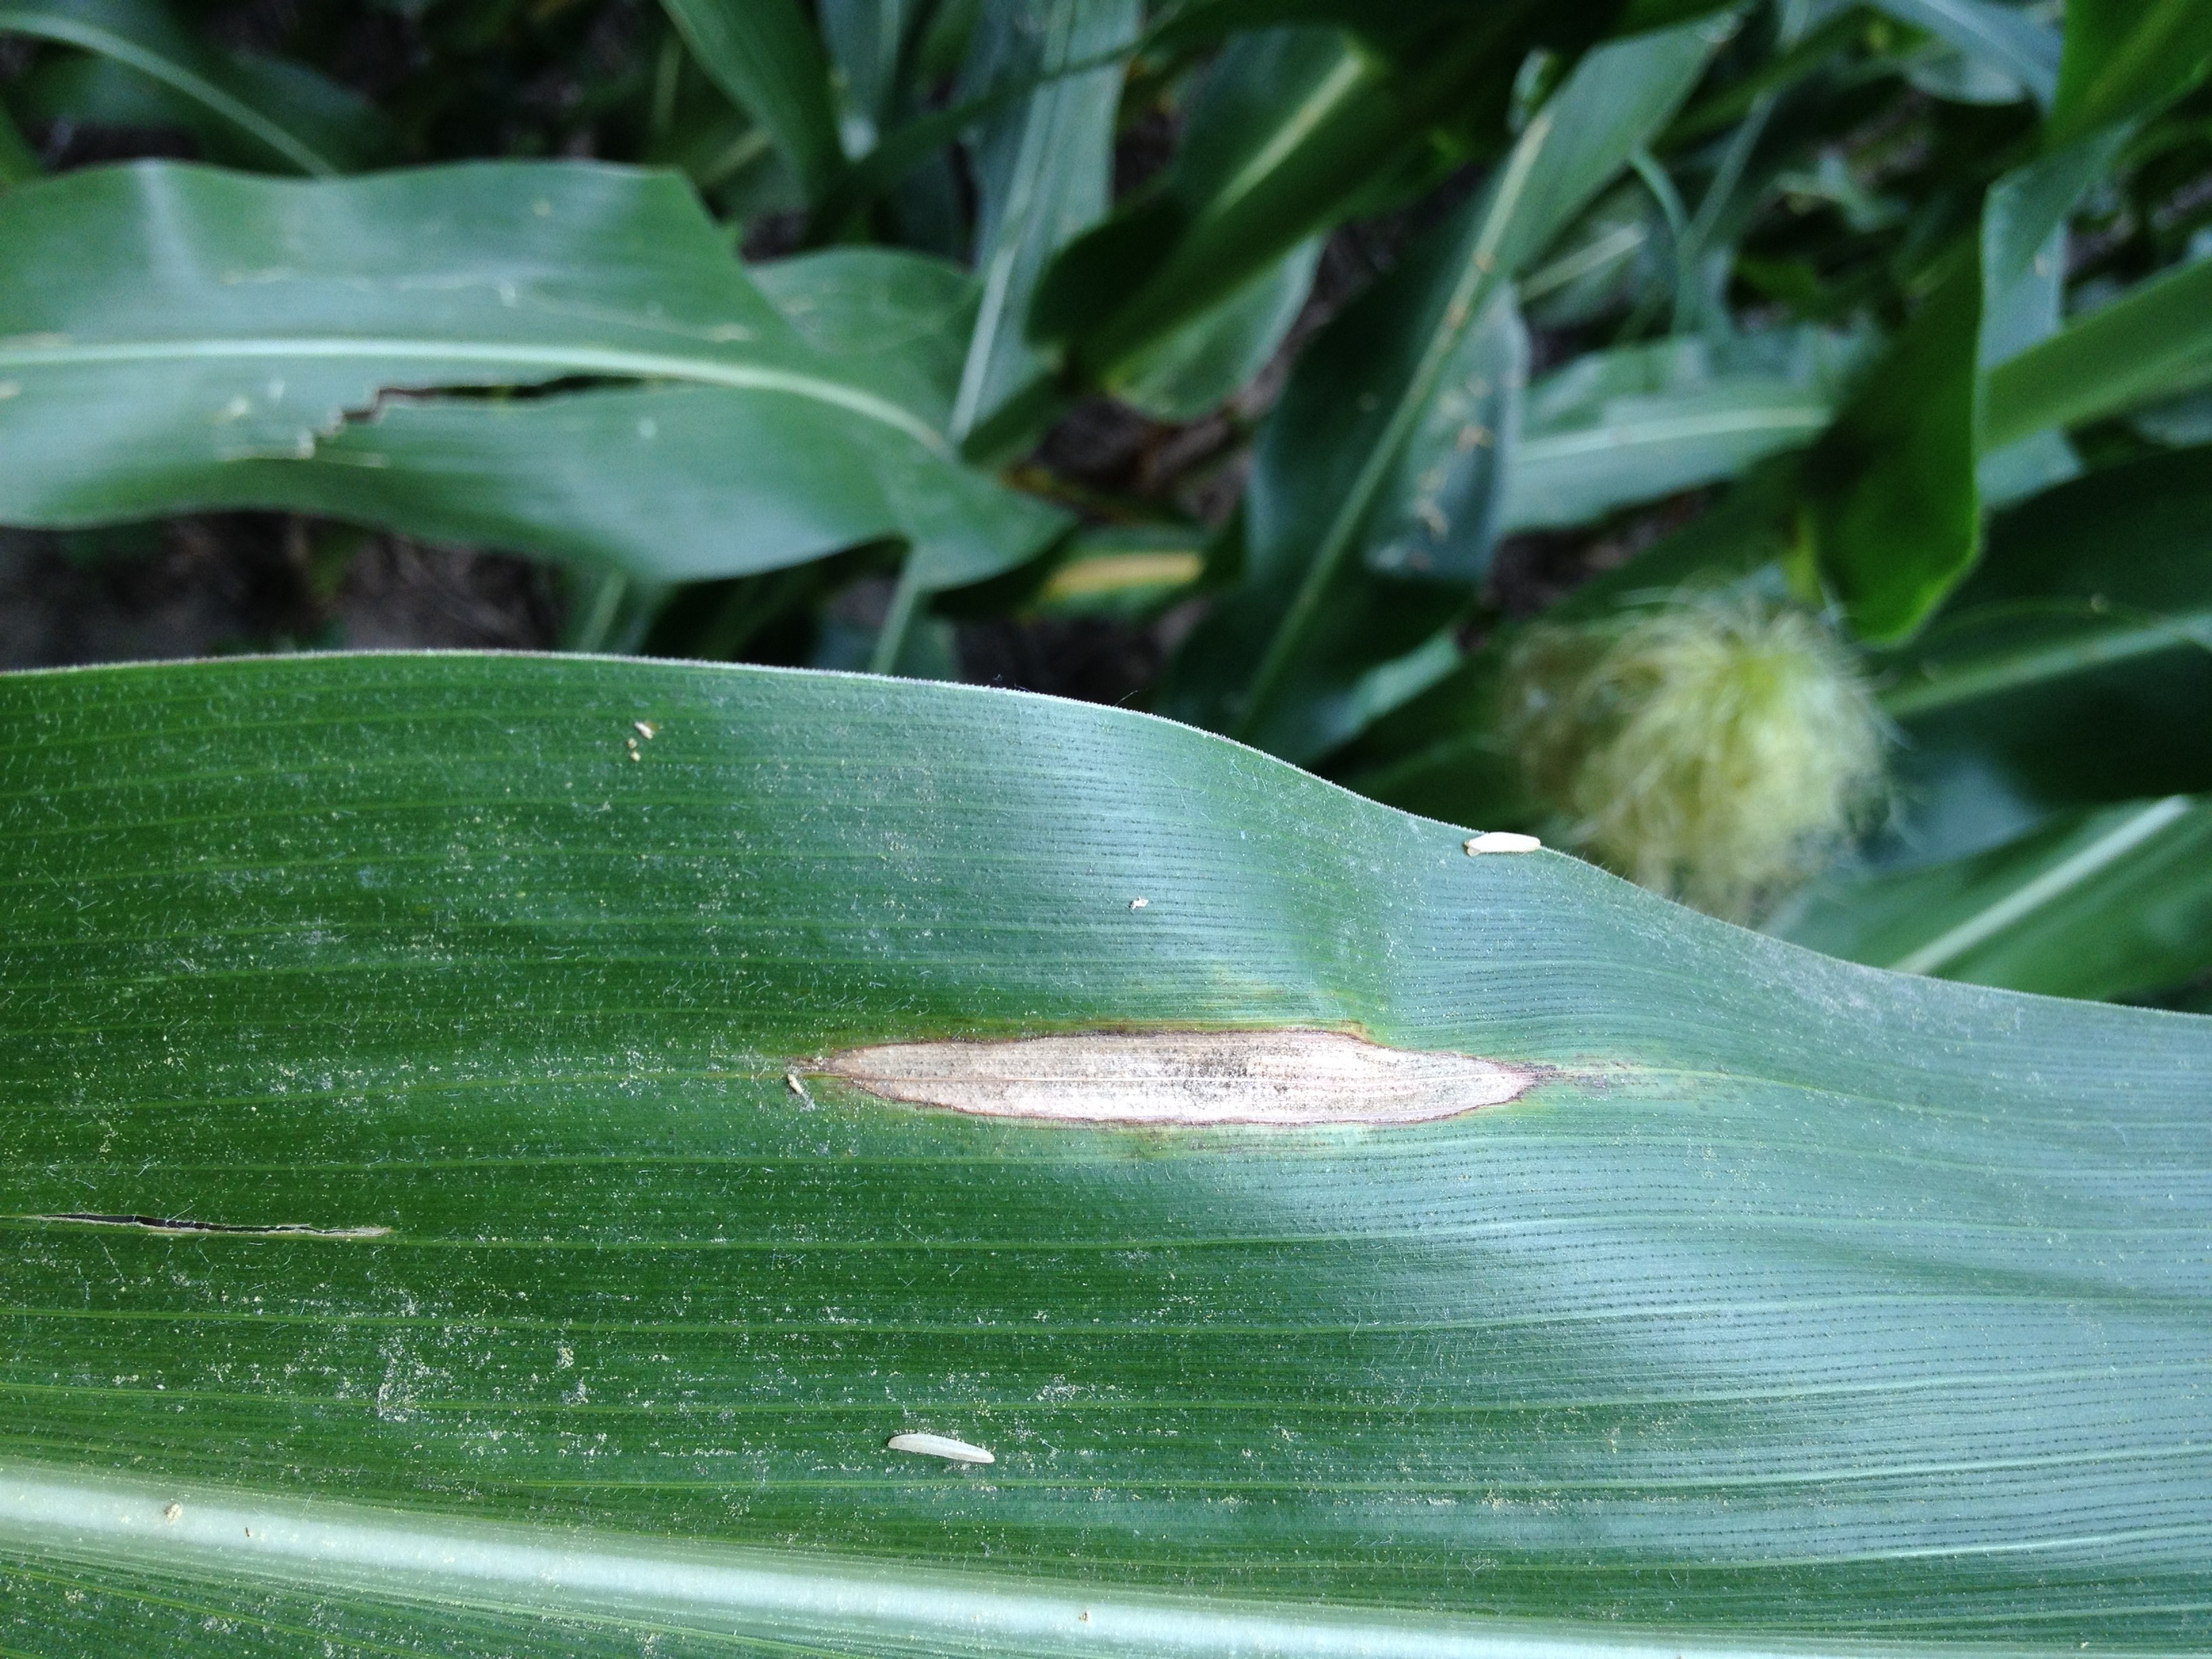
Labels: Corn leaf blight